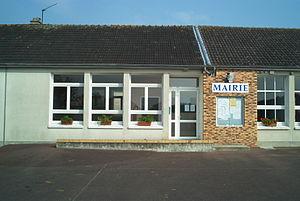
Mairie de Millières (Manche)
Millières est une commune française, située dans le département de la Manche en région Normandie, peuplée de 799 habitants.